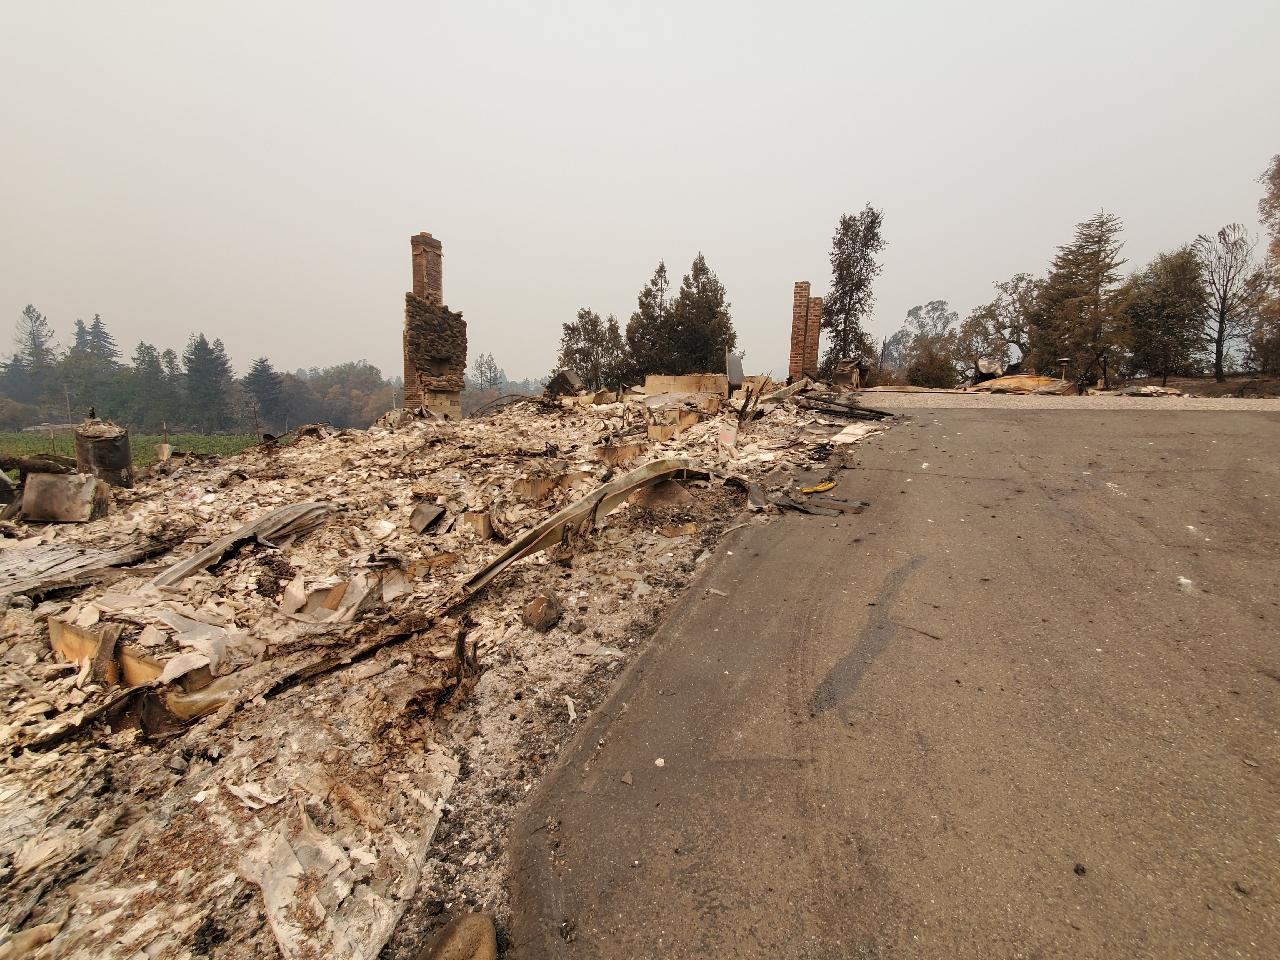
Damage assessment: destroyed